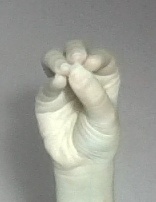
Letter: ha